University of Colorado Denver School of Public Affairs

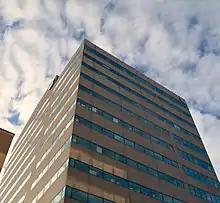
The School of Public Affairs is located on the 5th floor of the Lawrence Street Center.

The University of Colorado Denver School of Public Affairs is located in the Lower Downtown ("LoDo") district of Denver, Colorado. Accredited by the Network of Schools of Public Policy, Affairs, and Administration (NASPAA), the School offers degree programs in public administration, public affairs, public policy, and criminal justice, as well as certificates and professional development programs.